Church of Nigeria

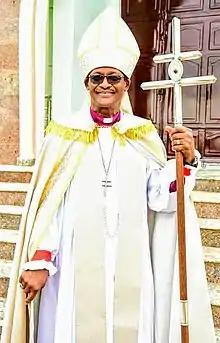
Henry Chukwudum Ndukuba, appointed Primate of the Church of Nigeria (Anglican Communion) in 2020.

The fourteen archbishops each hold metropolitical authority within their respective provinces. One of them is additionally the Primate and bears the title "Primate of All Nigeria". The primates of the Church of Nigeria have been: